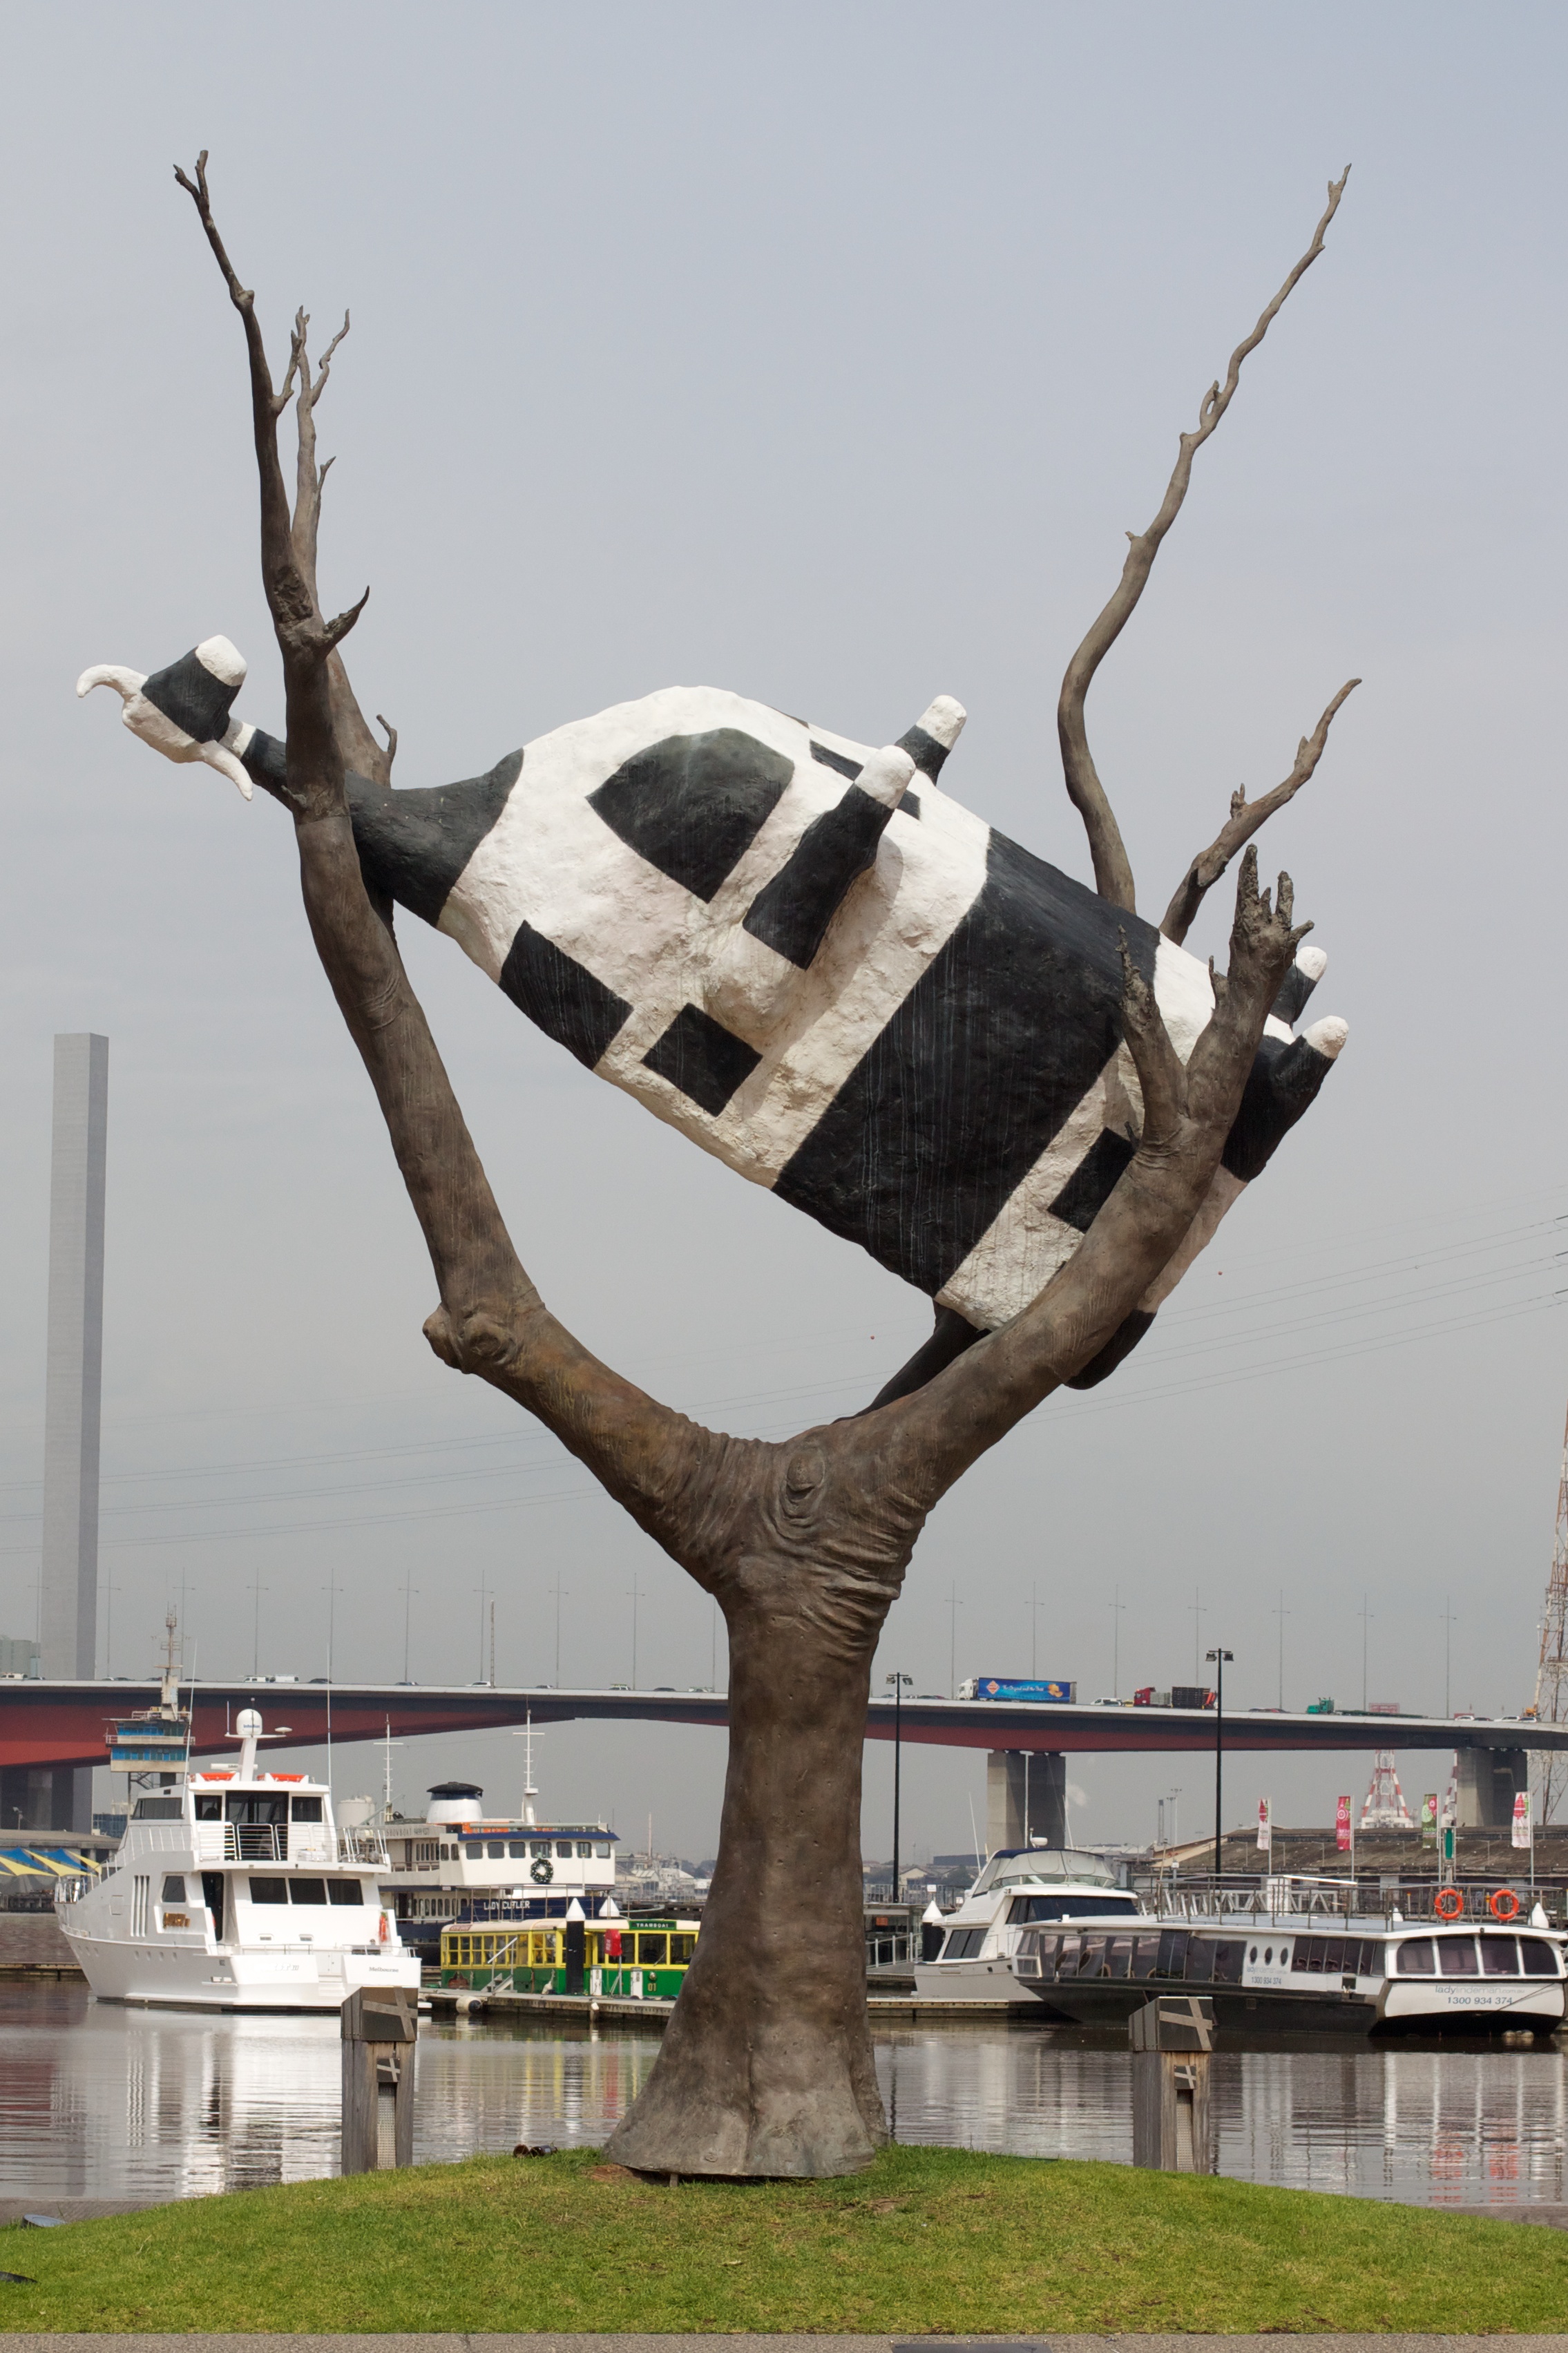
tree, monument, statue, sculpture, art, tourist attraction, auodyssey